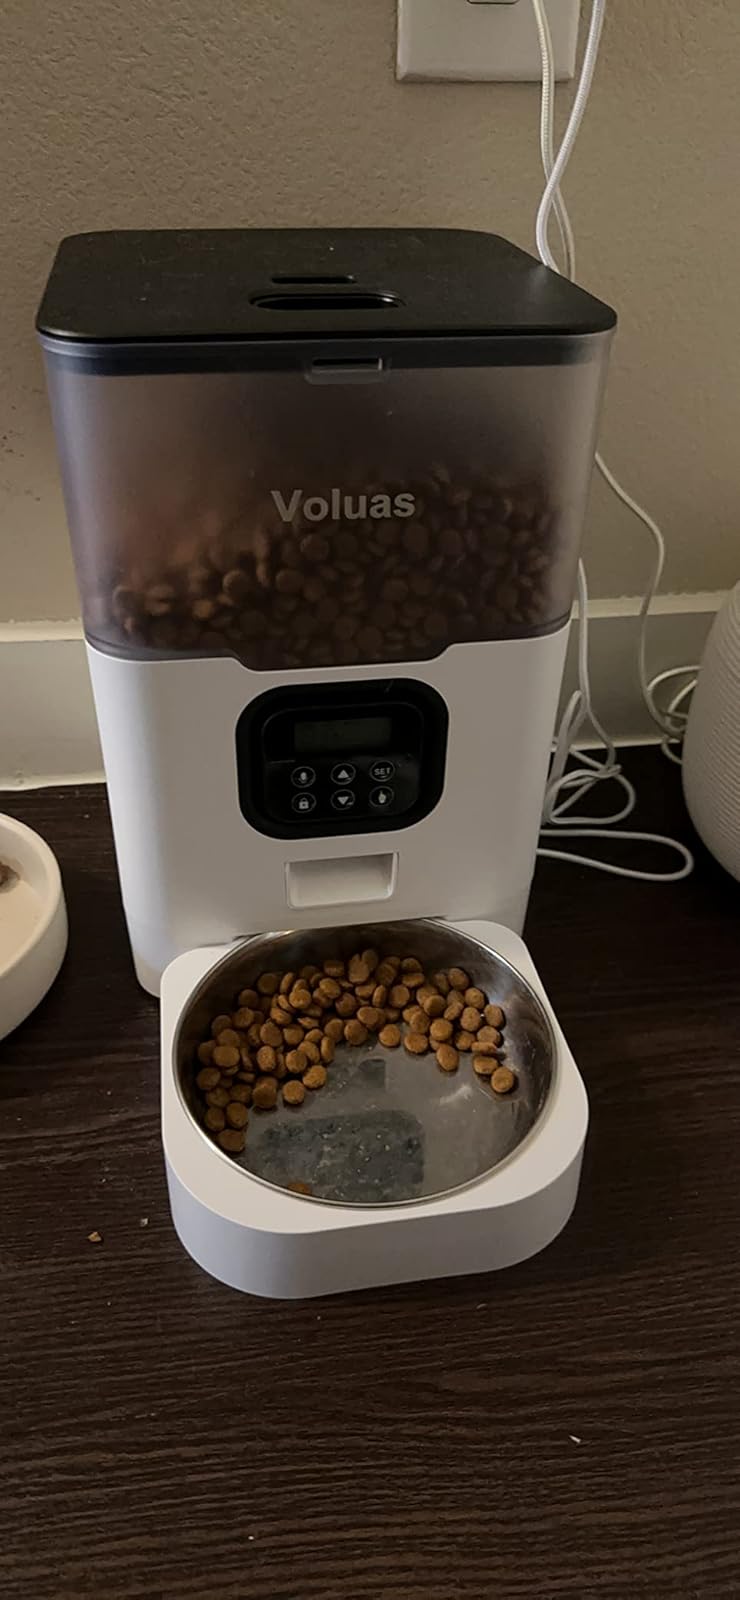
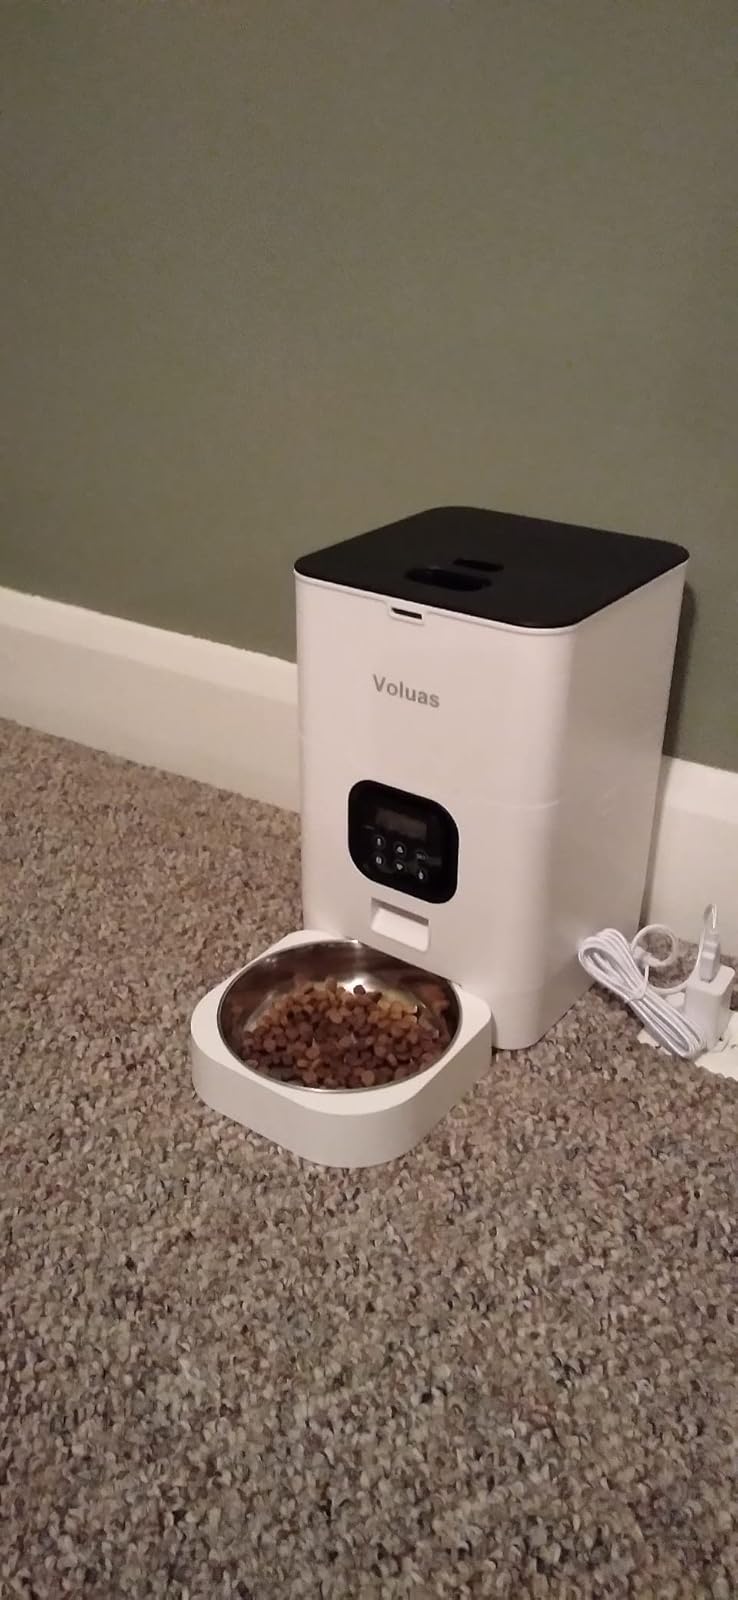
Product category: items_feeder
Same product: no